Henry Gartside Neville

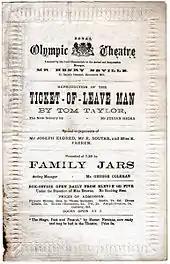
1875 Revival of "The Ticket-of-Leave Man", starring Neville and Nellie Farren

Neville continued building his reputation on the London stage in the 1870s as actor and also as the manager of the Olympic Theatre from 1873 to 1879, where his company included rising actors such as Rutland Barrington, Helen Ernstone, Emily Fowler and Johnston Forbes-Robertson. In 1870, he played Henry Little in "Put Yourself in His Place" at the Adelphi. In 1872 he had a great success in "The School for Scandal" of which "The Times" said, "Mr Henry Neville is the leading actor in the class of characters in which Charles Surface is comprised." This was followed, at the Olympic, by "The School for Intrigue", in which he played the part of Almaviva. Other successes during the 1870s, both as manager and actor, included his portrayal of Lord Clancarty in Taylor's "Lady Clancarty", Pierre in John Oxenford's "The Two Orphans" in 1874, an 1874–75 revival of "The Ticket-of-Leave Man", and Franklin Blake in a dramatisation of Wilkie Collins's "The Moonstone" in 1877. In the same year he produced and starred in a revival of "Lady Audley's Secret" by Robert Walters. He also produced W. S. Gilbert's plays "The Ne'er-do-Weel" in 1878 and "Gretchen" in 1879.